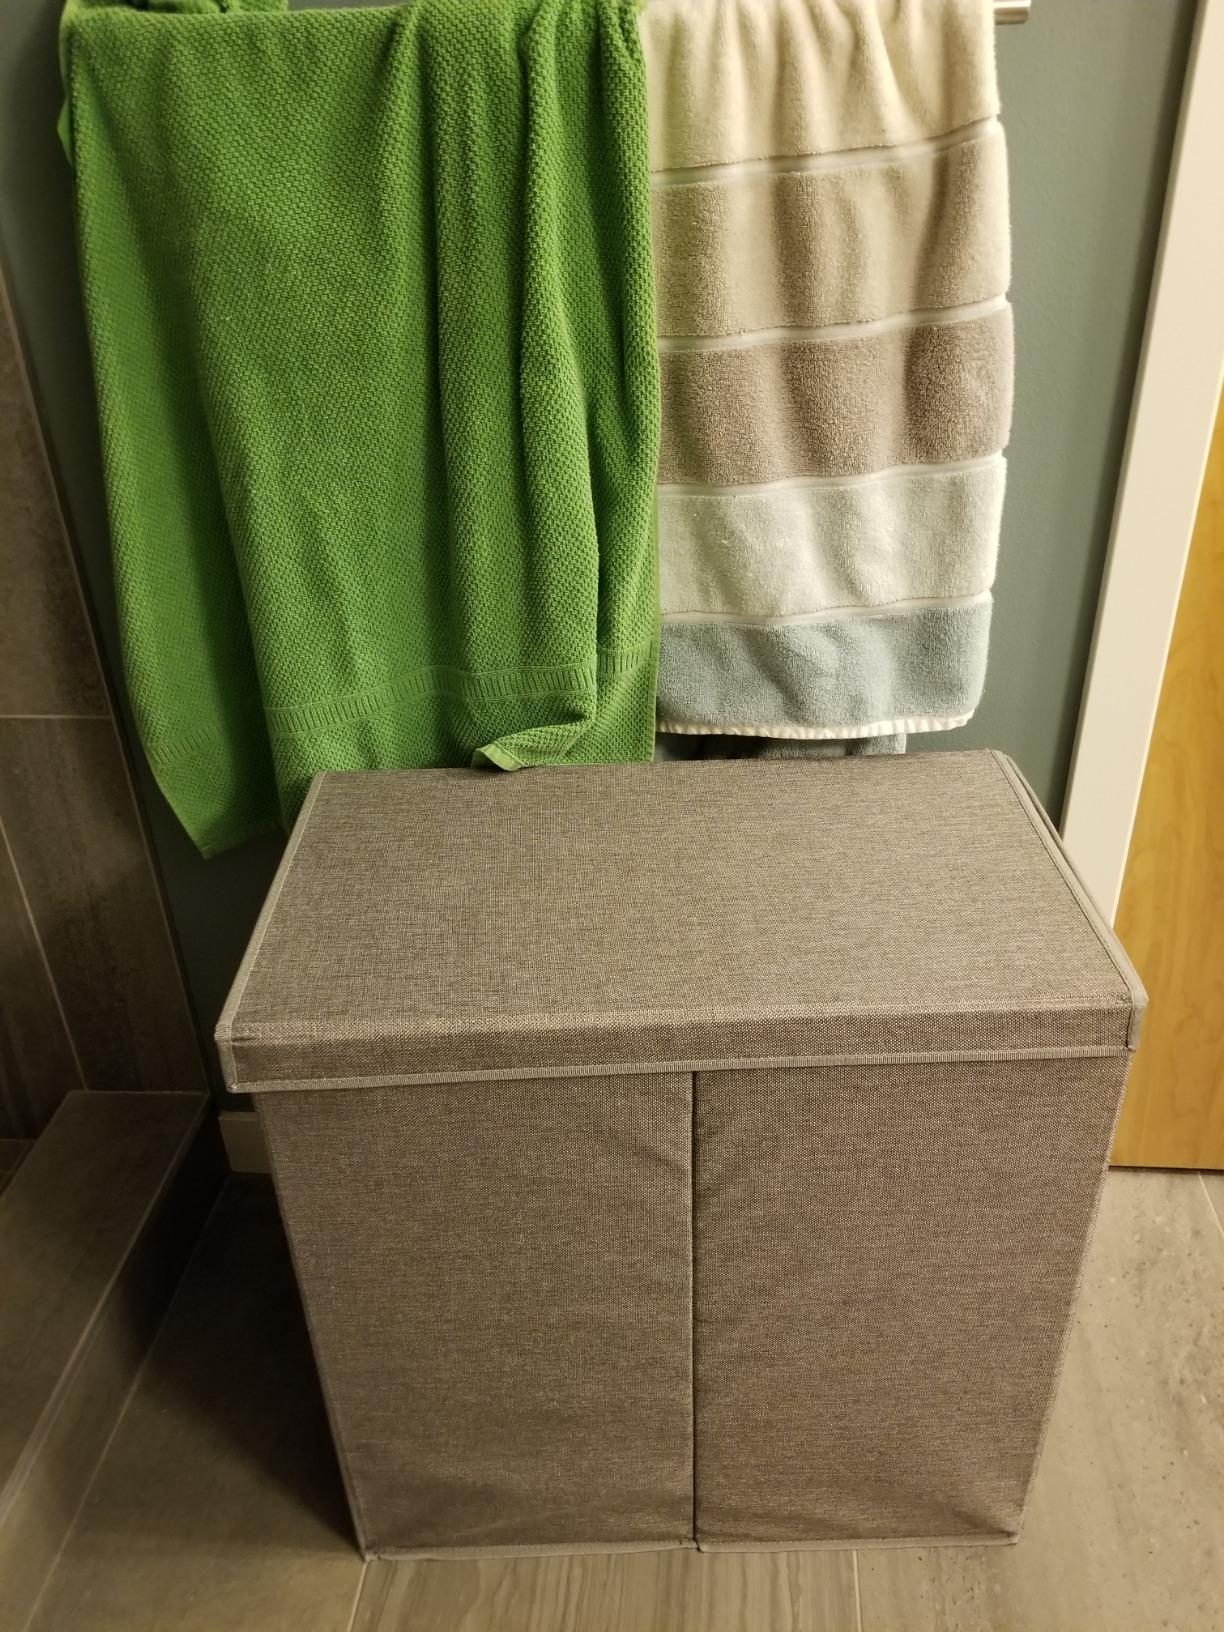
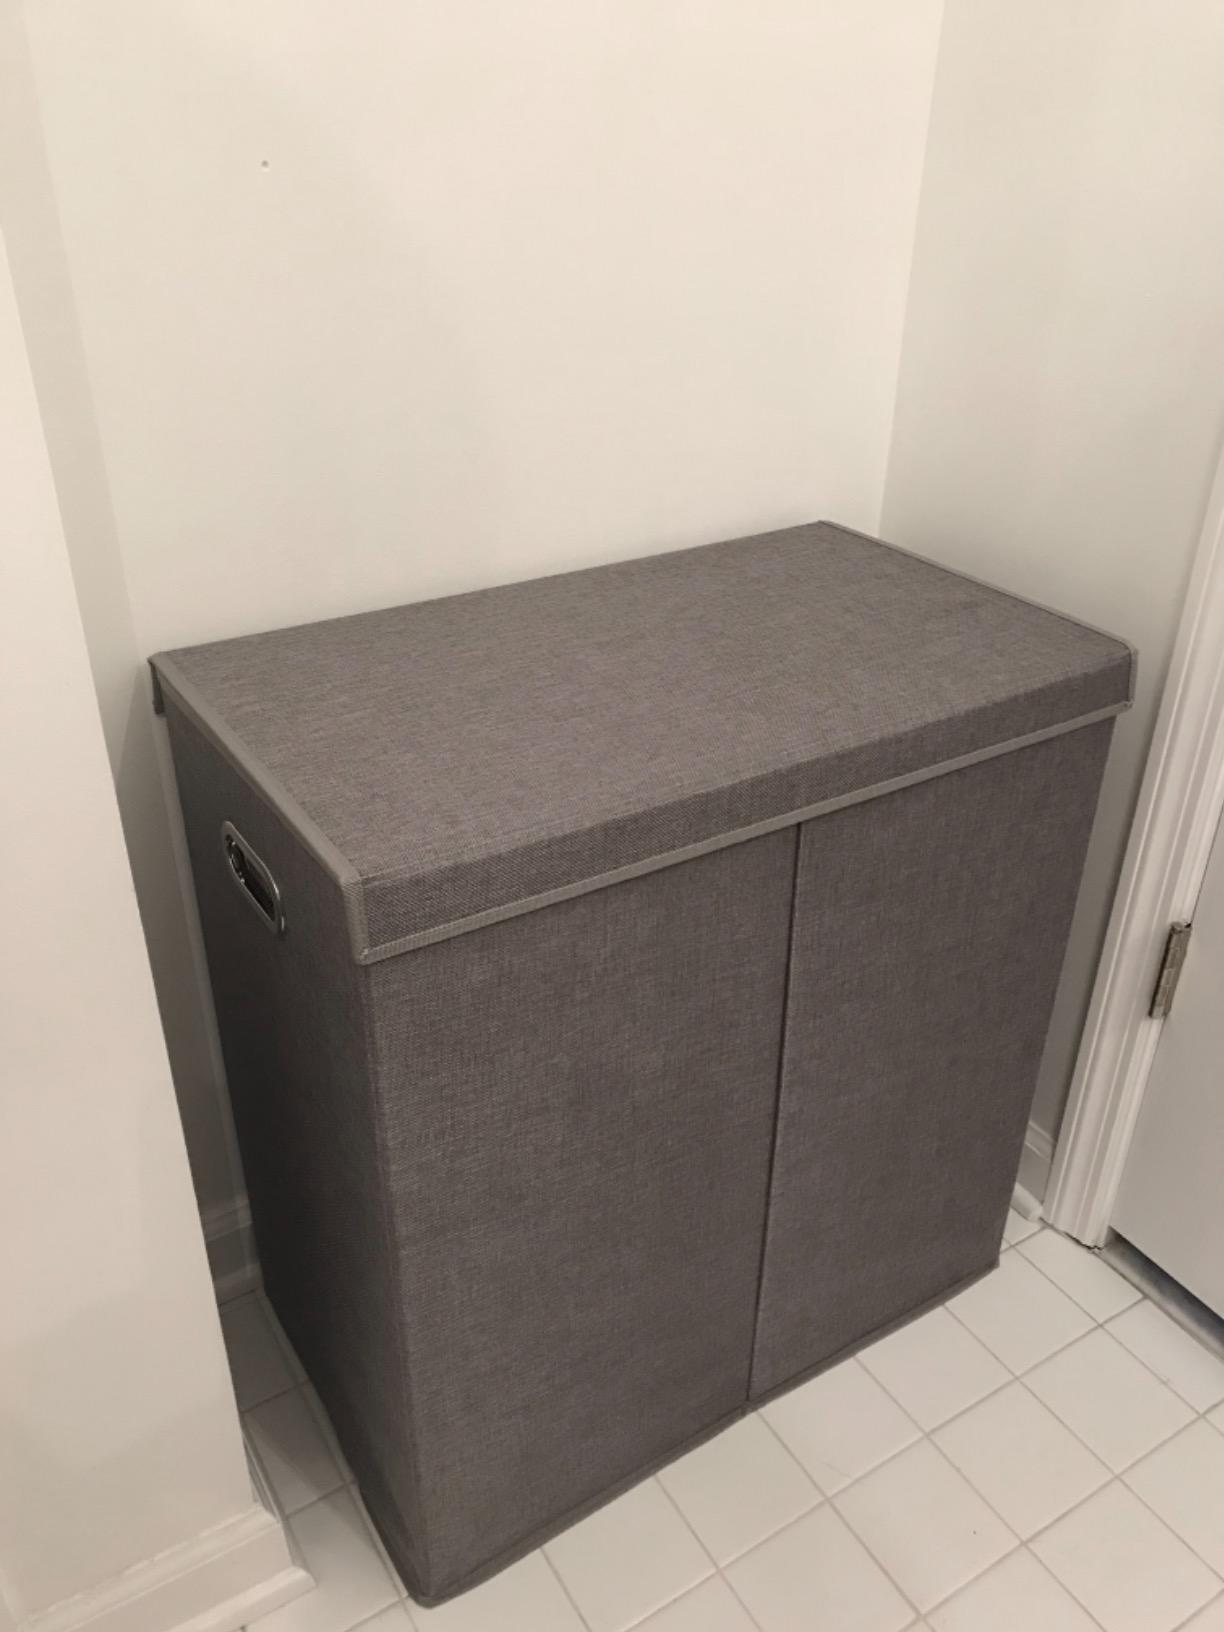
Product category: items_hamper
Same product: yes